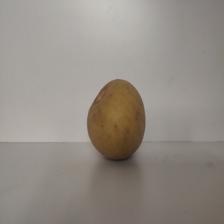
Size: Large